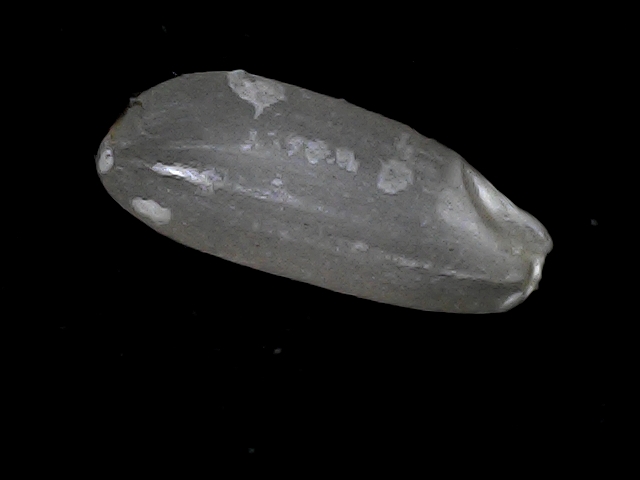
Rice variety: BD93